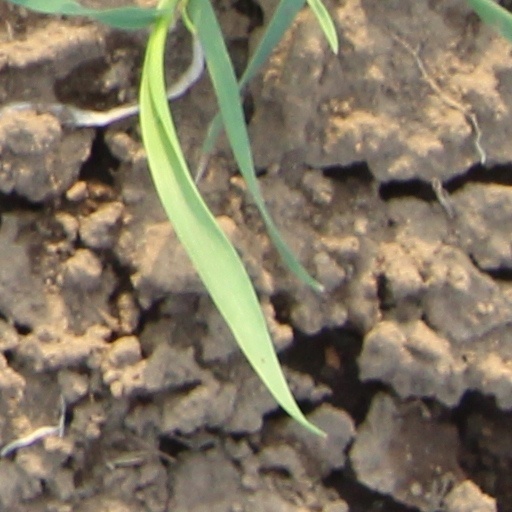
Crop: wheat